The Clan – Tale of the Frogs

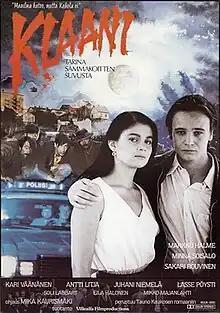
Original Finnish film poster

The Clan – Tale of the Frogs is a 1984 Finnish drama film directed by Mika Kaurismäki. It is based on the 1963 novel "The Clan" by Tauno Kaukonen. The film was entered into the 14th Moscow International Film Festival.